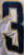
Number: 3